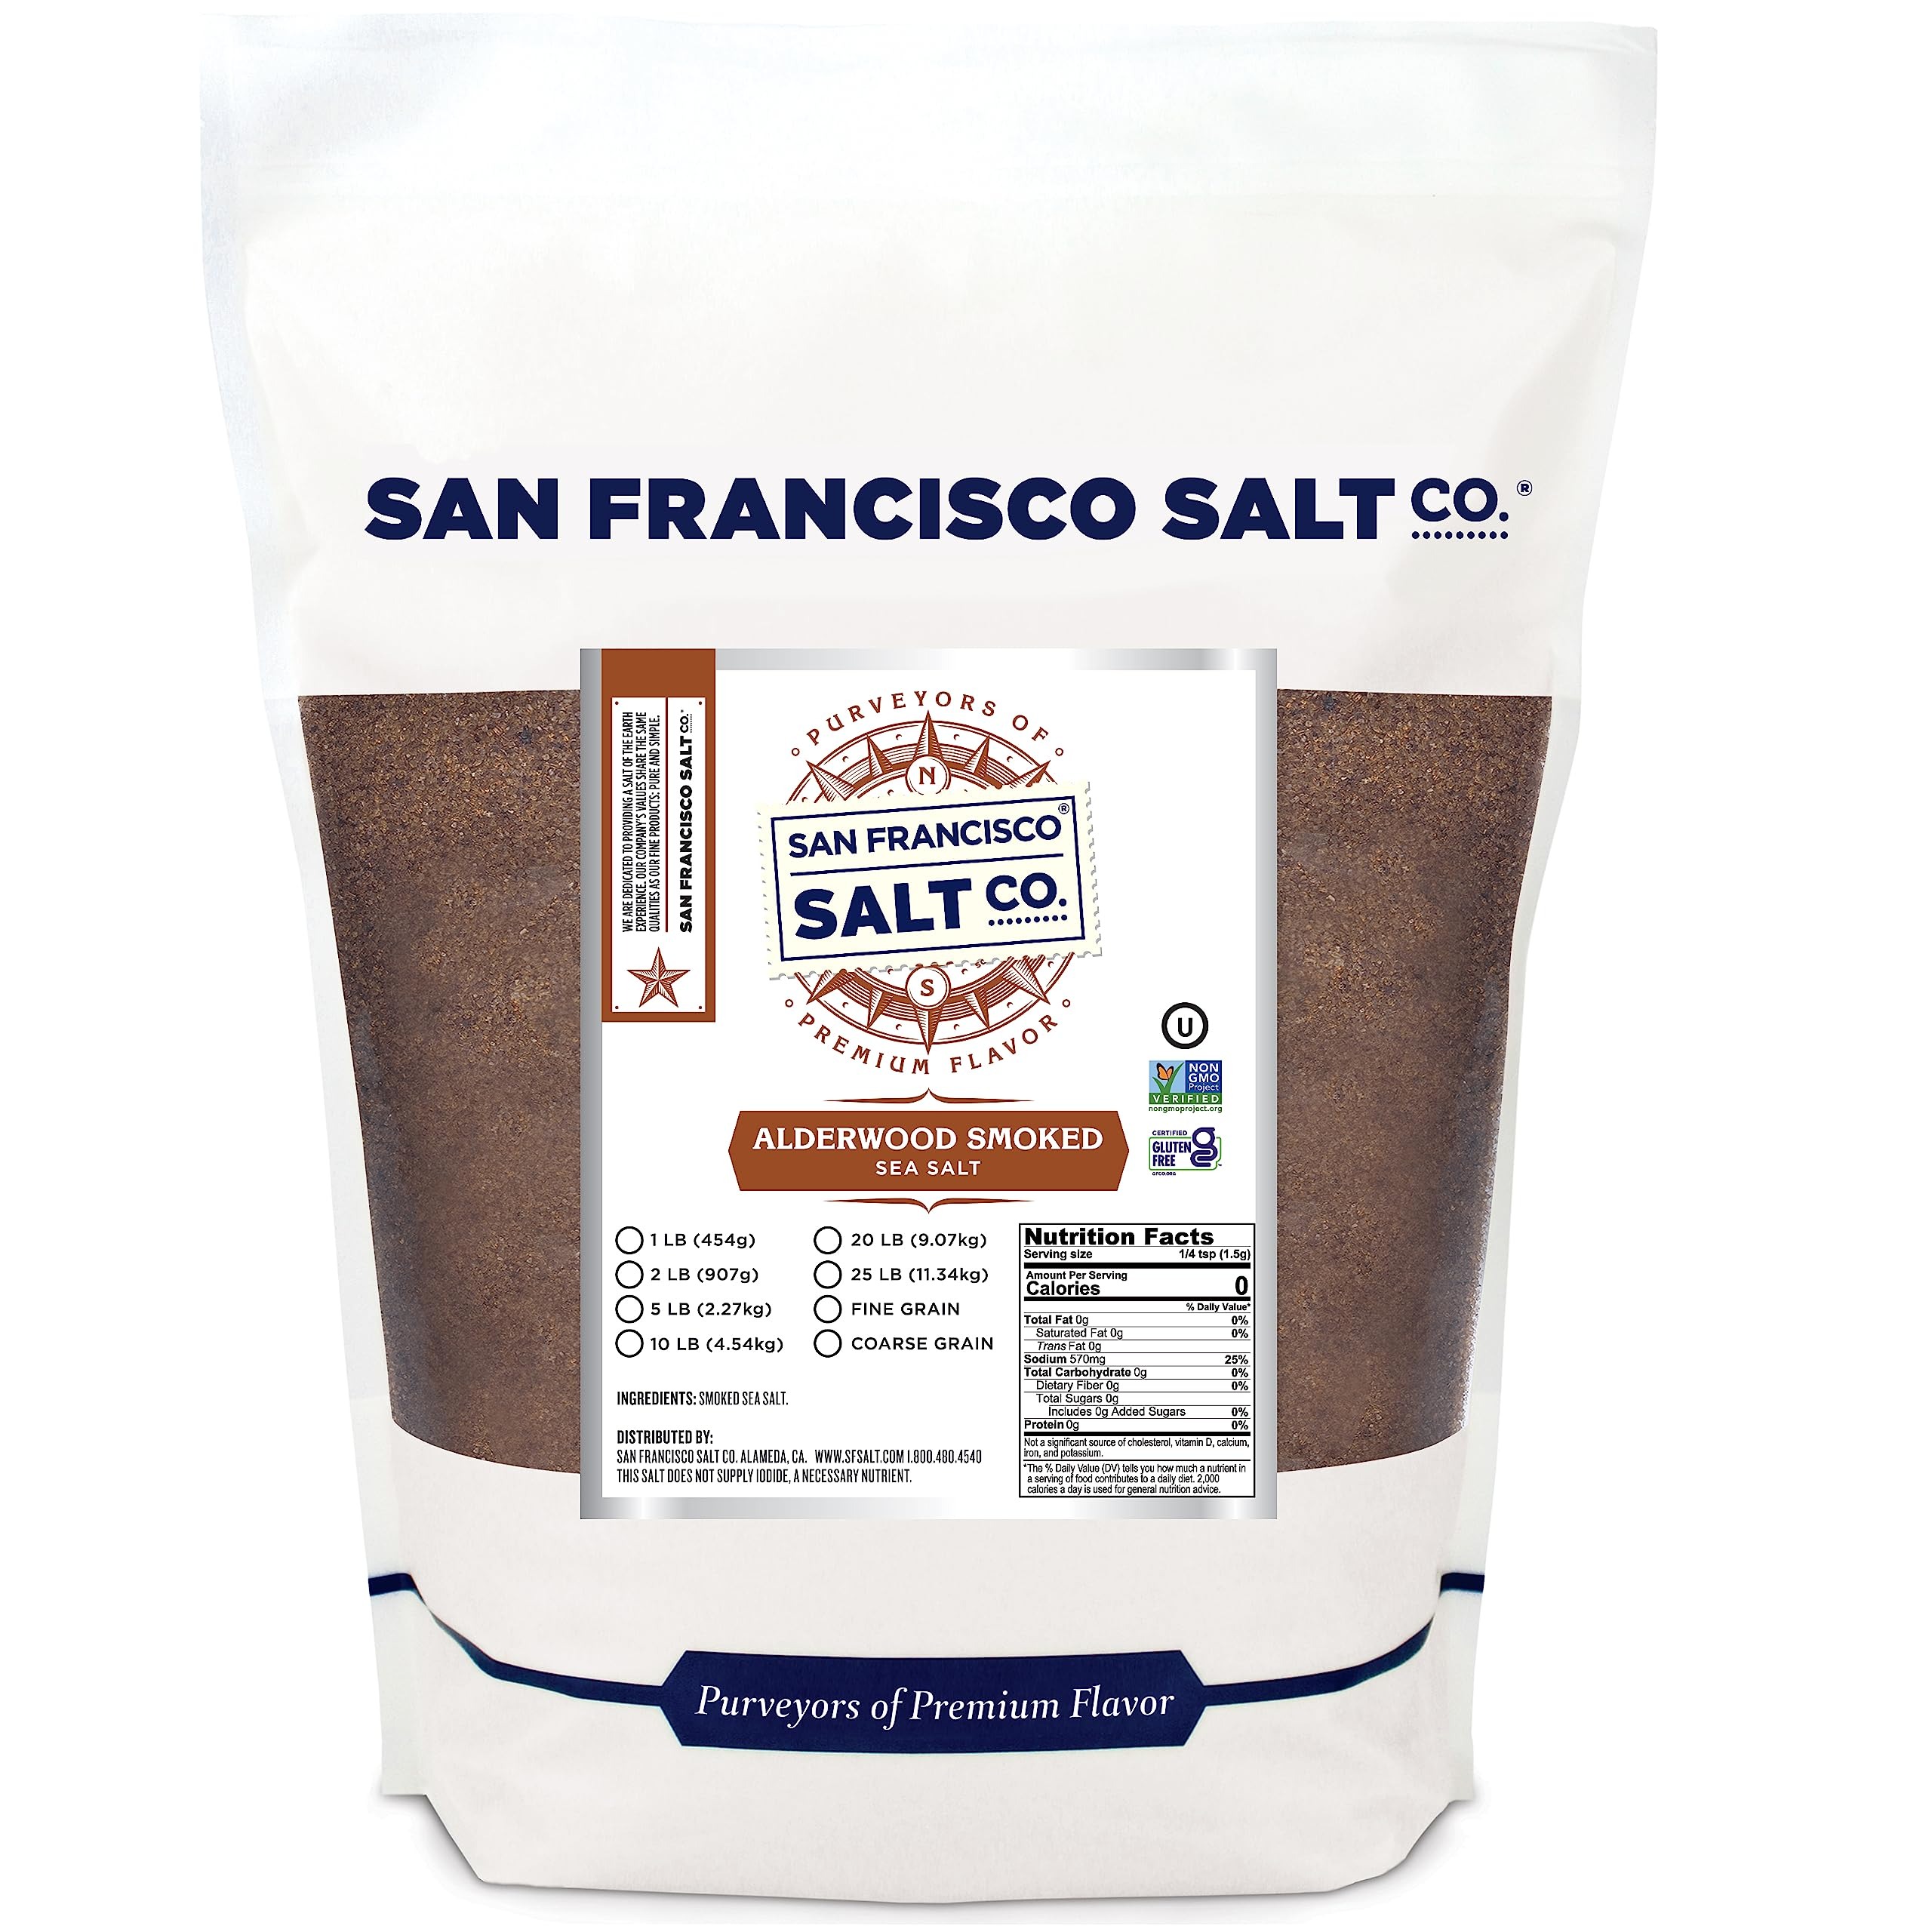
Item Name: Alderwood Smoked Sea Salt - 2 lb. Bag Fine Grain by San Francisco Salt Company
Bullet Point 1: Our Alderwood Smoked Sea Salt is Non-GMO and does not contain any MSG, Soy, Gluten, Dairy, or anti-caking agents. Packaged in our U.S.A., SQF Quality code, Organic compliant facility.
Bullet Point 2: Pure sea salt is slowly smoked above a Northwest Red Alderwood fire for a clean, smoky CAMPFIRE FLAVOR without harshness or bitterness.
Bullet Point 3: Delicious on fish, poultry, other meats, vegetables and more! SPRINKLE OVER VANILLA ICE CREAM for an amazing YUMMY twist of seasoning.
Bullet Point 4: Choose Fine Grain to sprinkle directly on food or Coarse Grain for use in a salt mill/grinder. SEE IMAGES TO COMPARE GRAIN SIZES.
Product Description: Smoked Alderwood Sea Salt is made with pure sea that has been slowly smoked above a Northwest Red Alderwood fire creating a genuine rich, smoky flavor. It's all natural, achieving its medium to dark brown coloring from the smoking process. Choose your grain: Fine (for salt shaker) or Coarse (for salt grinder). Packaging: Resealable bulk bag. *This salt does not supply iodide, a necessary nutrient.
Value: 32.0
Unit: Ounce

Price: 16.38